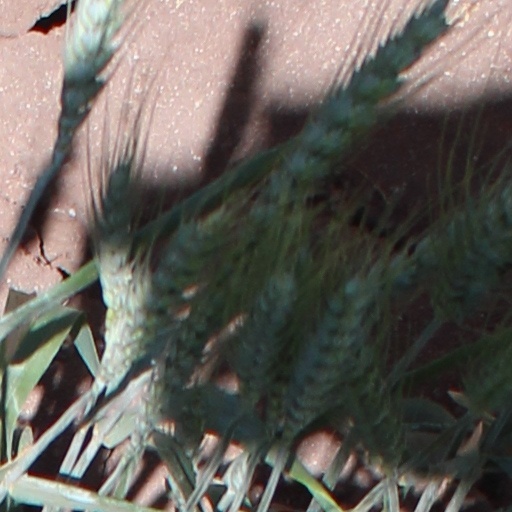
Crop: wheat